Battle of Kinburn (1855)

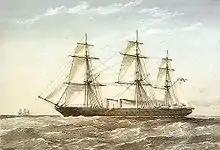
, the first British sea-going ironclad warship

On 20 October, Bazaine's infantry conducted reconnaissance toward Kherson and met no organized resistance before withdrawing. After they returned to Kinburn, the French and British commanders determined that the fort could be rebuilt and held through the upcoming winter. A force of 1,700 men was left behind to garrison the position, along with the three ironclad batteries. The rest of the force returned to the Crimea. Though the British had initially considered continuing up the Dnieper to capture Nikolaev, it became clear after the seizure of Kinburn that to do so would require much larger numbers of soldiers to clear the cliffs that dominated the river than had been originally estimated. The British planned to eventually launch an offensive to take Nikolaev in 1856, but the war ended before it could be begun.